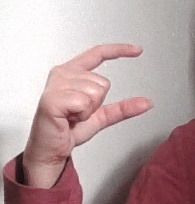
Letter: dal